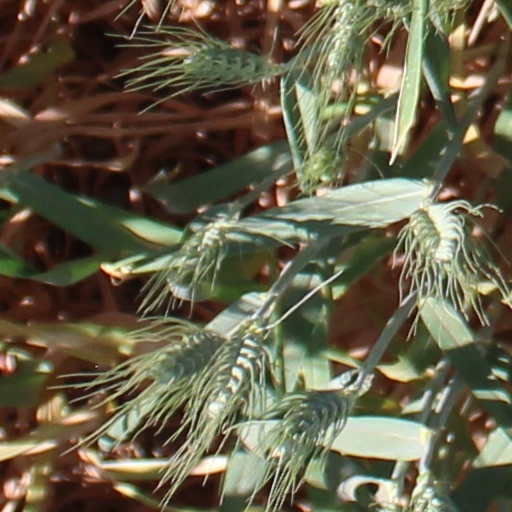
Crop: wheat